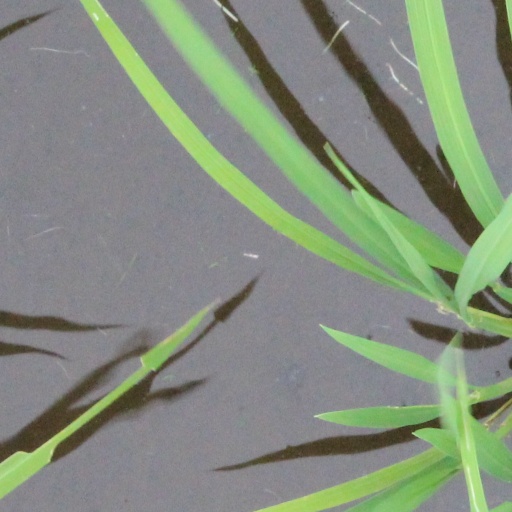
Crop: rice